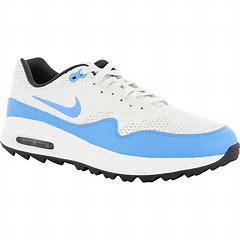
Brand: Nike
Model: Air Max 1 G